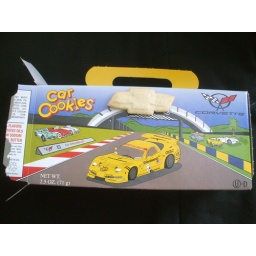
I found these in the front seat after I took my car to Superior Auto Service to be fixed.